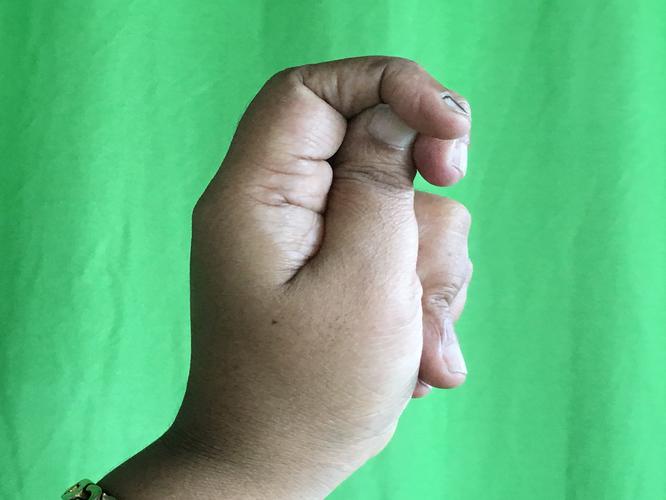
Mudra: Katakamukha_2
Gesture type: single_hand